Gen 75 Committee

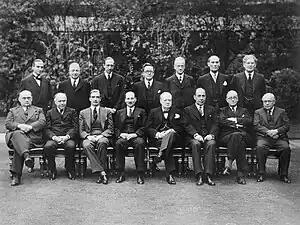
This 1940 photograph includes several members of the Gen 75 Committee. Standing, from left to right, Sir Archibald Sinclair, Mr A. V. Alexander, Lord Cranborne, Herbert Morrison, Lord Moyne, David Margesson and Brendan Bracken. Seated, from left to right, Ernest Bevin, Lord Beaverbrook, Anthony Eden, Clement Attlee, Winston Churchill, Sir John Anderson, Arthur Greenwood and Sir Kingsley Wood.

The Gen 75 Committee was a committee of the British cabinet, convened by the Prime Minister, Clement Attlee, on 10 August 1945. It was one of many "ad hoc" cabinet committees, each of which was convened to handle a single issue, and given a prefix of Gen (for general) and a number. The purpose of the Gen 75 committee was to discuss and establish the British government's nuclear policy. Attlee dubbed it the "Atom Bomb Committee". It was replaced by an official ministerial committee, the Atomic Energy Committee, in February 1947.